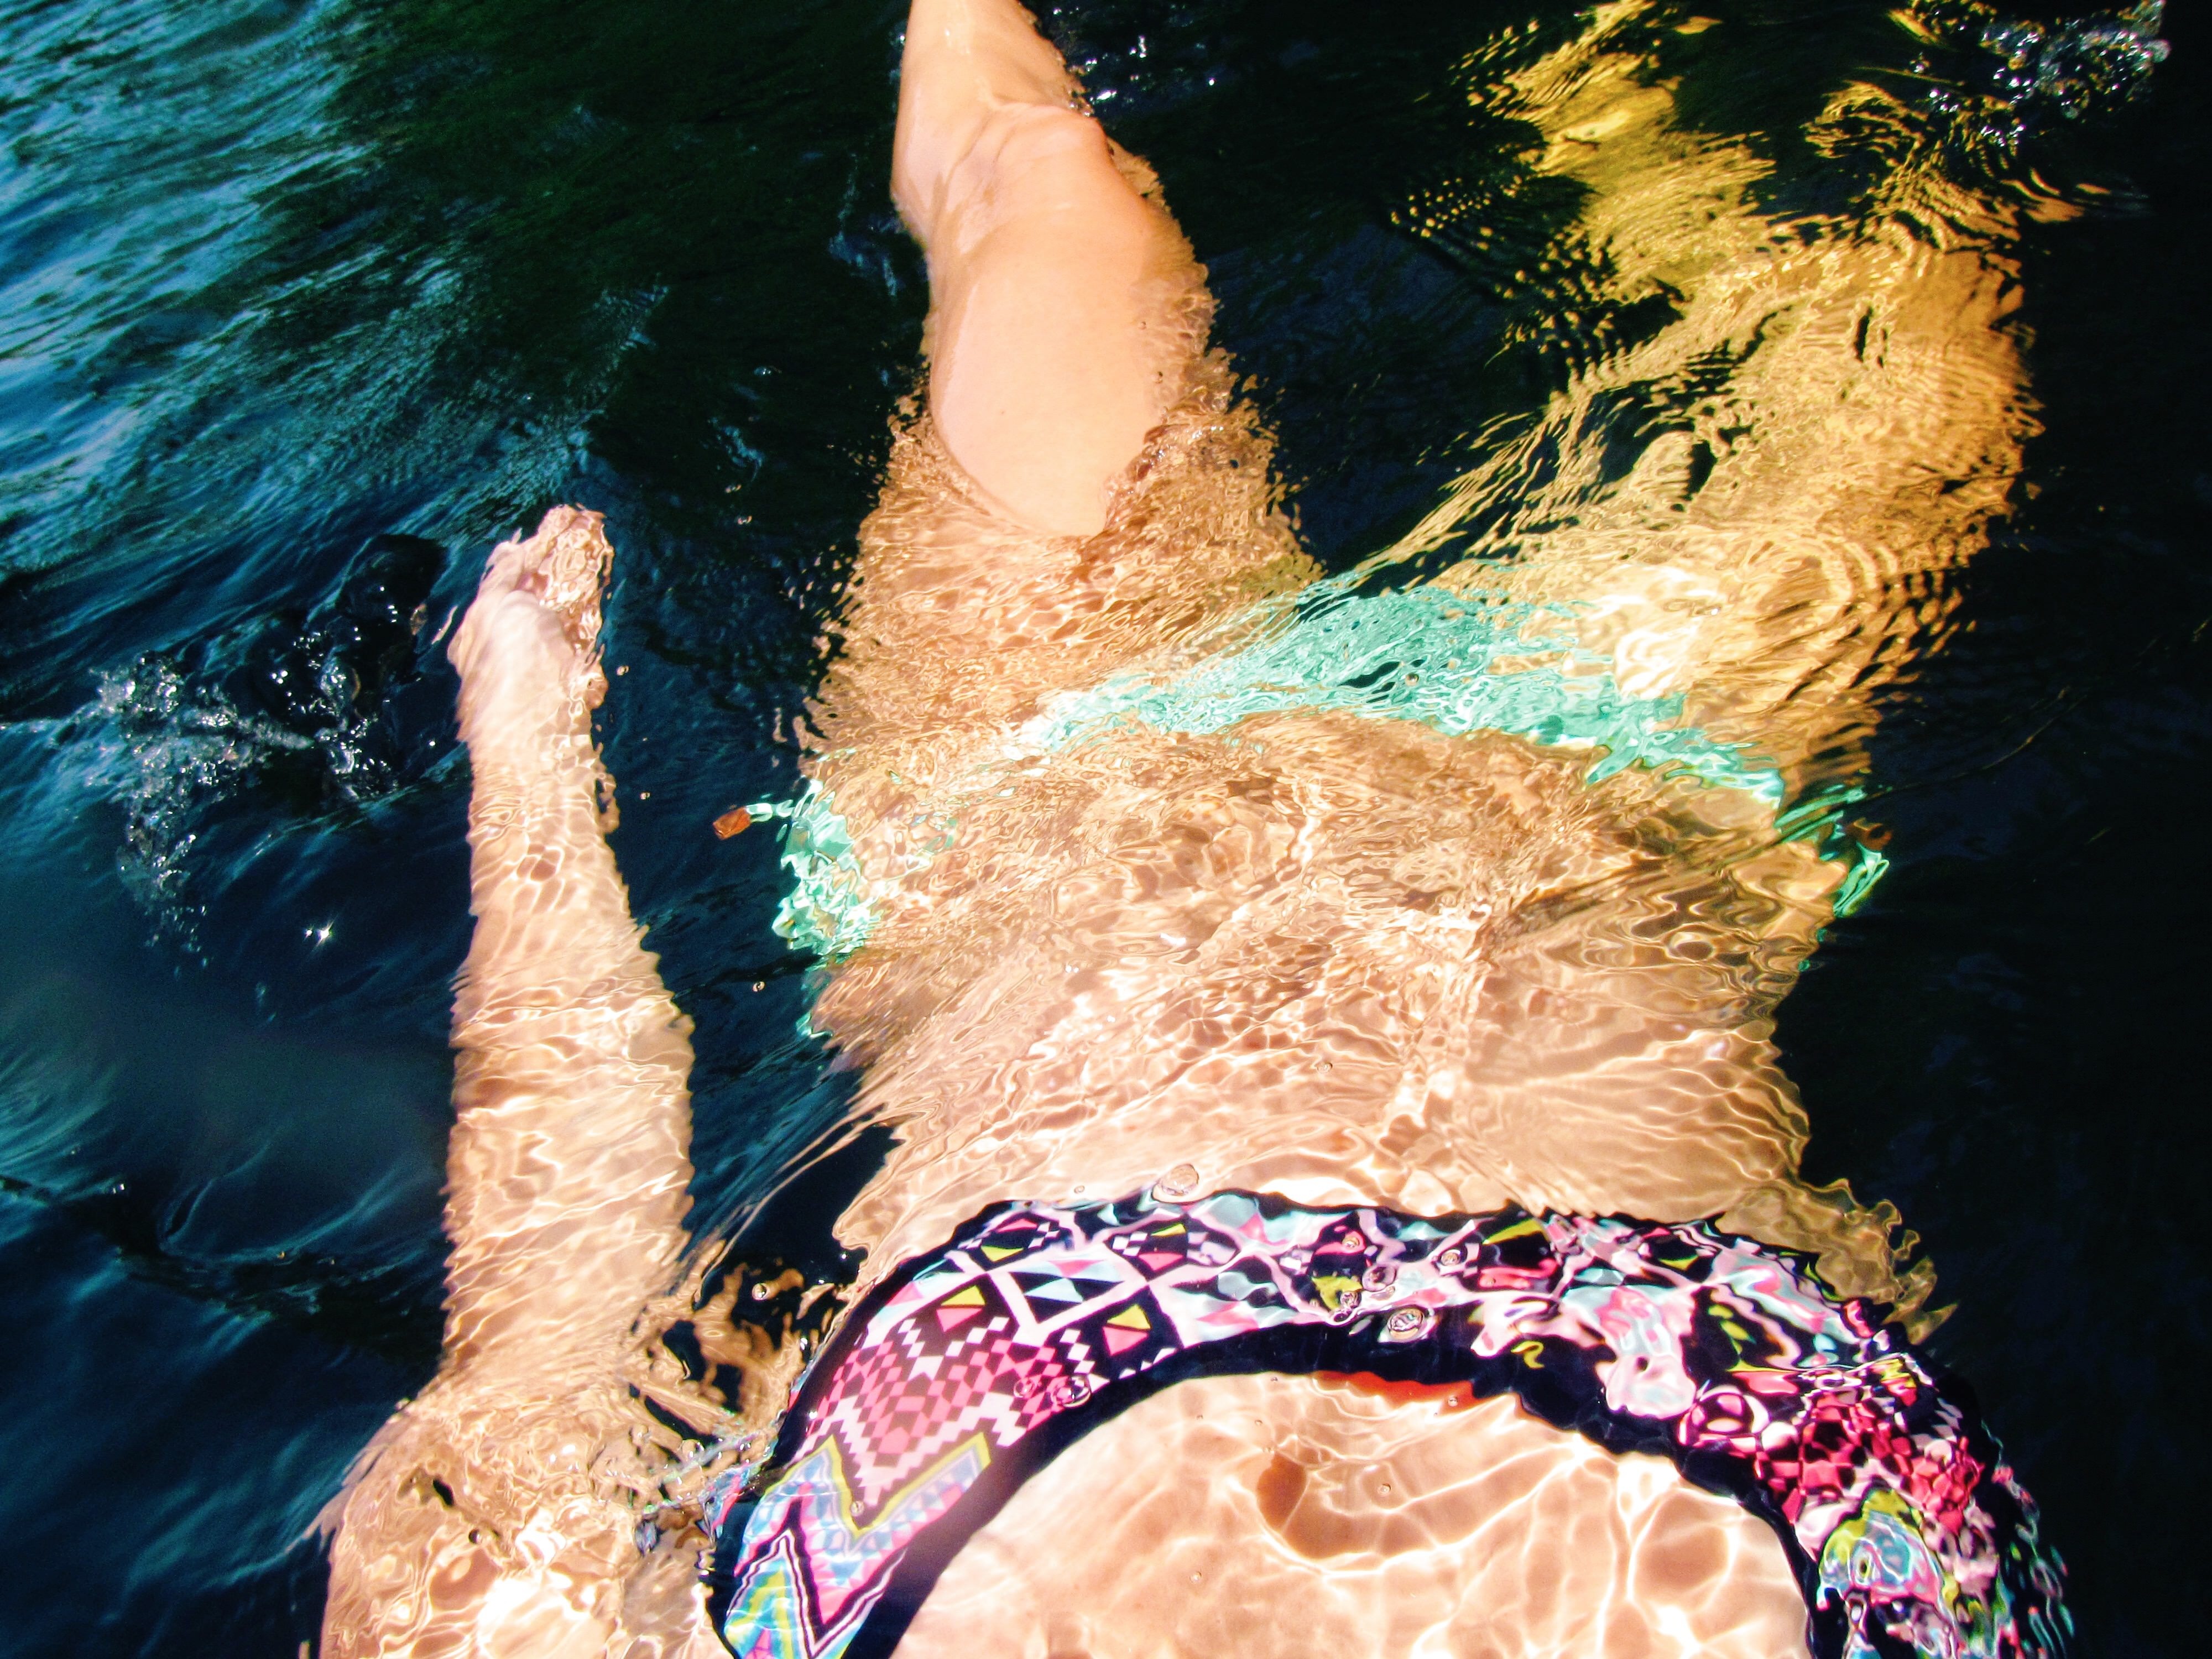
hand, water, person, woman, wet, leg, underwater, swimming, human body, outdoors, fun, swimsuit